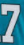
Number: 7